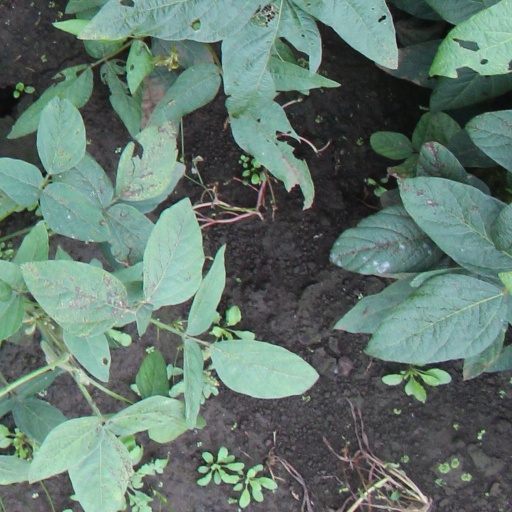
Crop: soybean